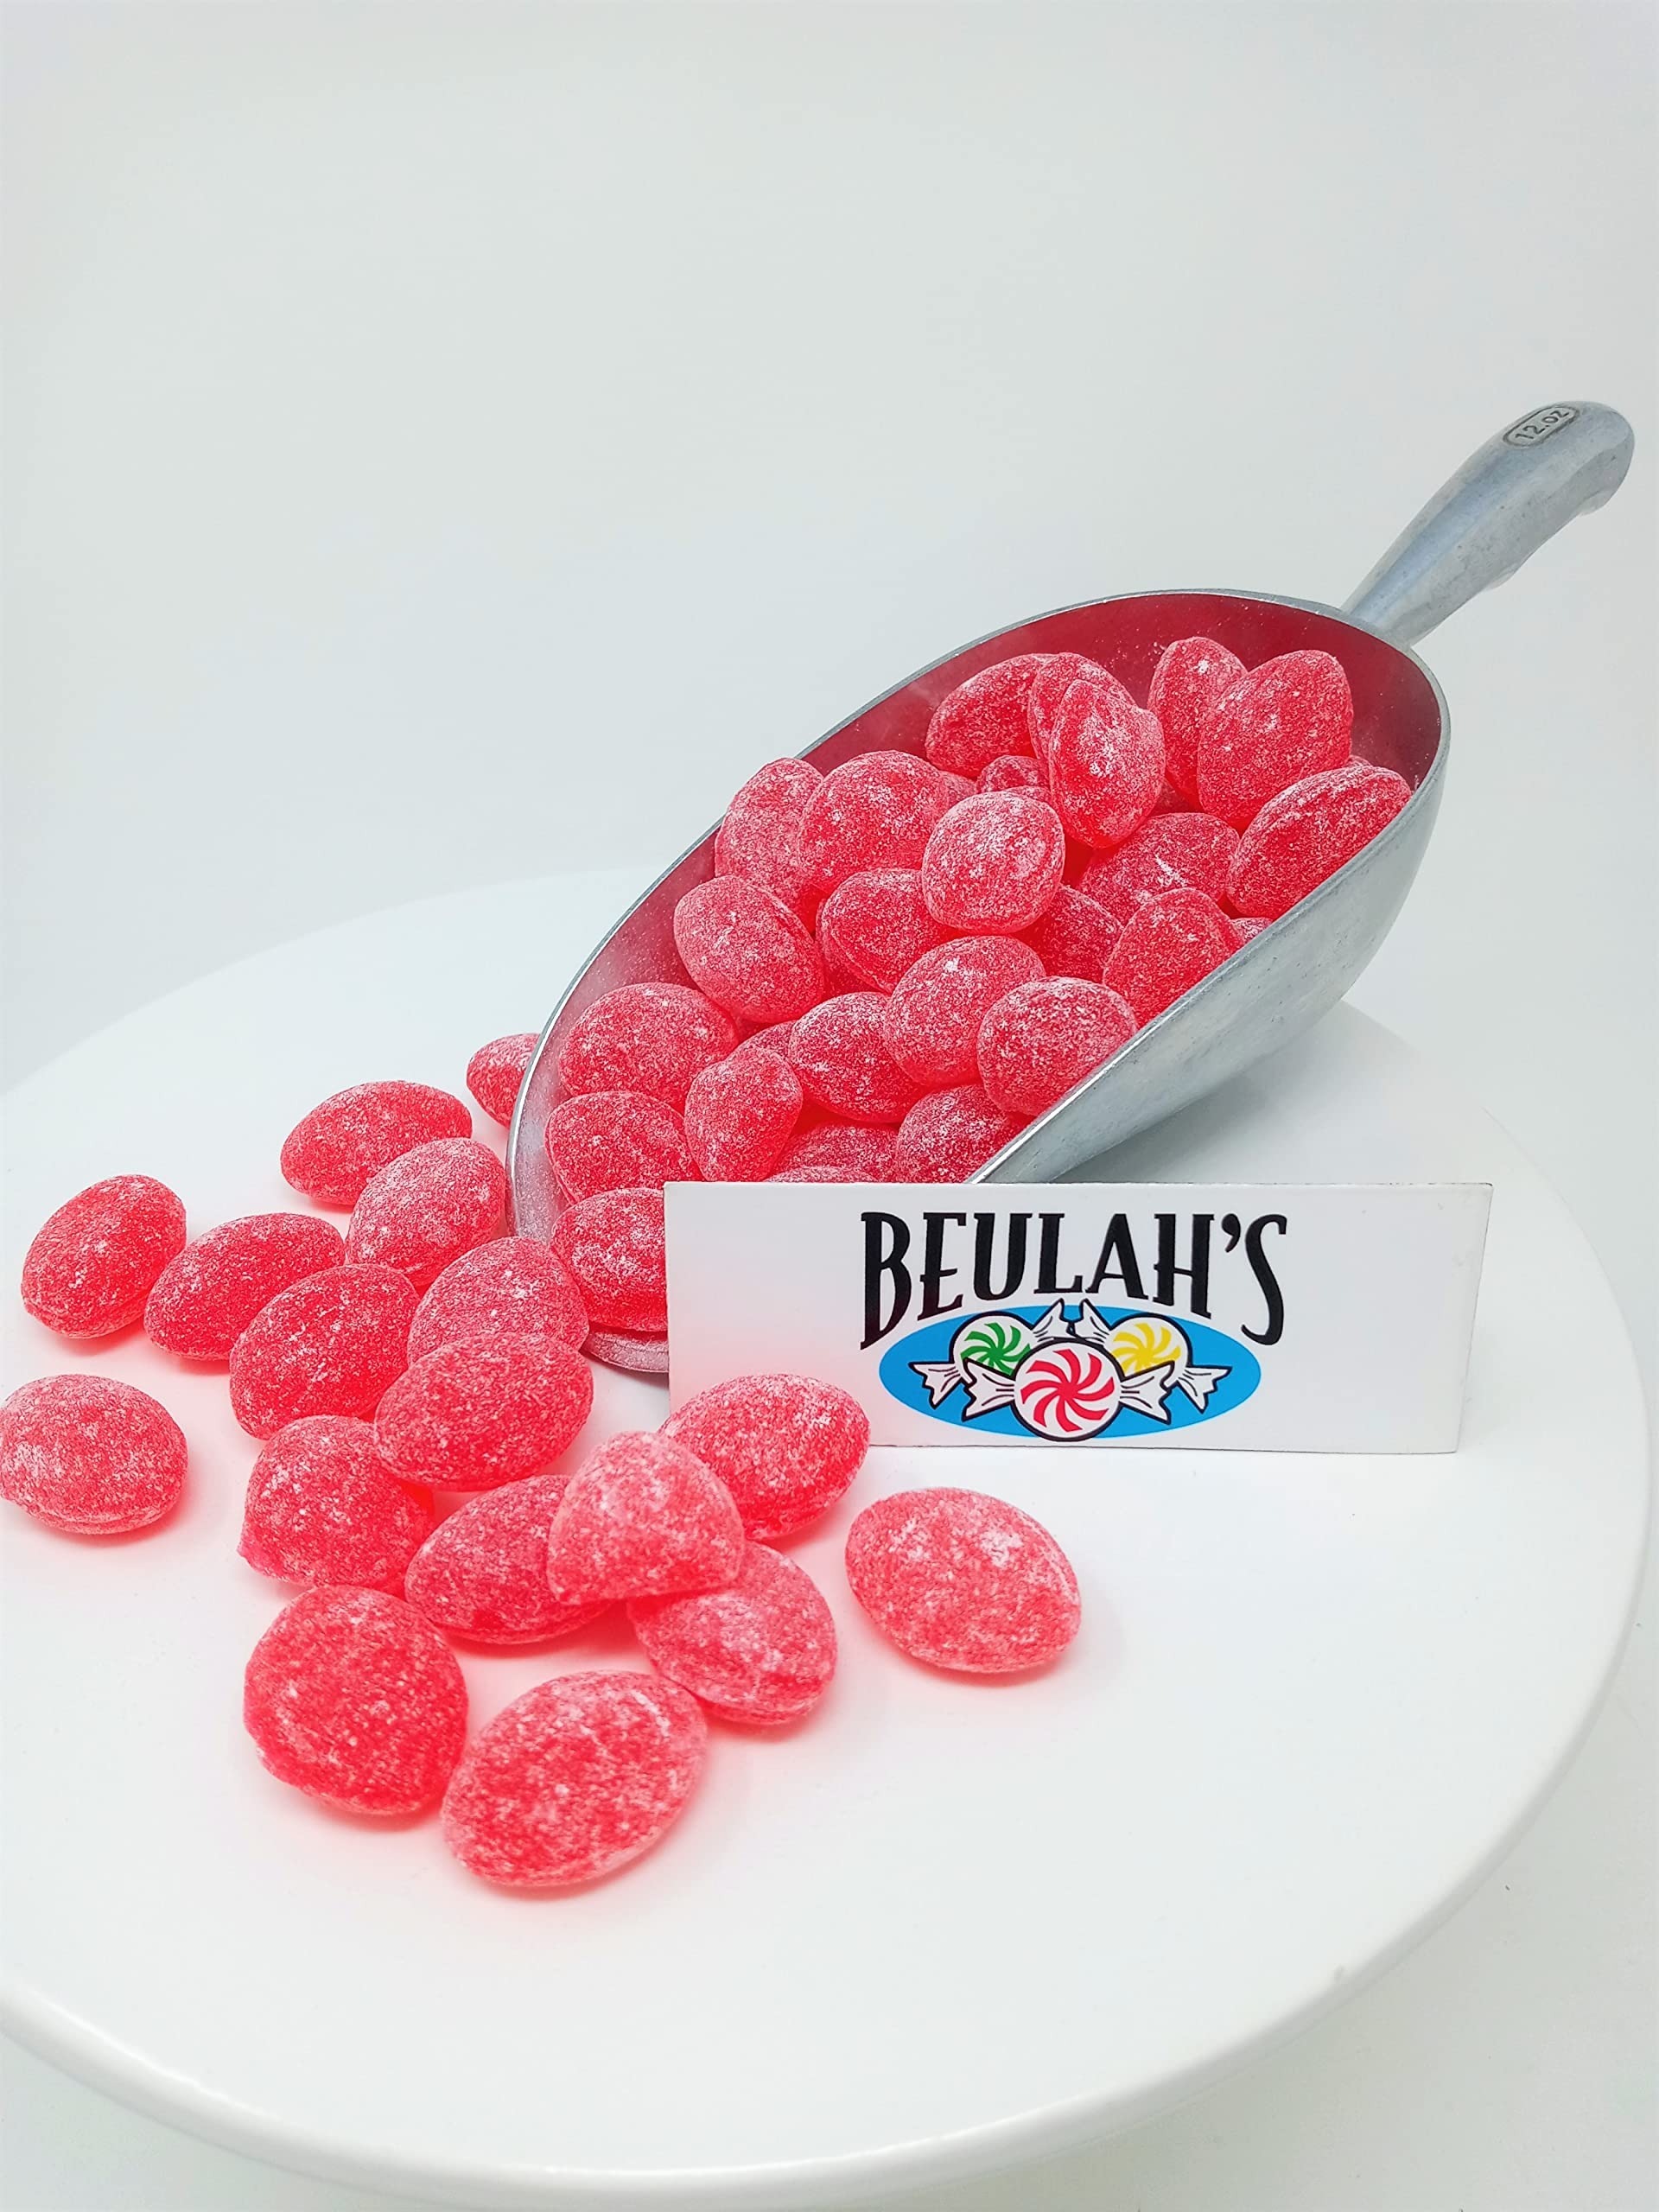
Item Name: Sanded Cinnamon Drops Old Fashioned Hard Candy 1 pound Claey's Candies
Product Description: Sanded Cinnamon Drops. A delicious Cinnamon flavored old fashioned sugar-sanded hard candy. This listing is for a bulk 1 pound bag of Claey's sanded cinnamon drops.
Value: 16.0
Unit: Ounce

Price: 20.78